Rice Girl

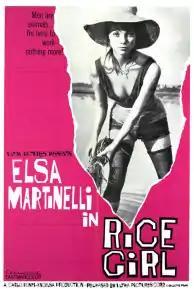

Rice Girl is a 1956 Italian melodrama film directed by Raffaello Matarazzo.